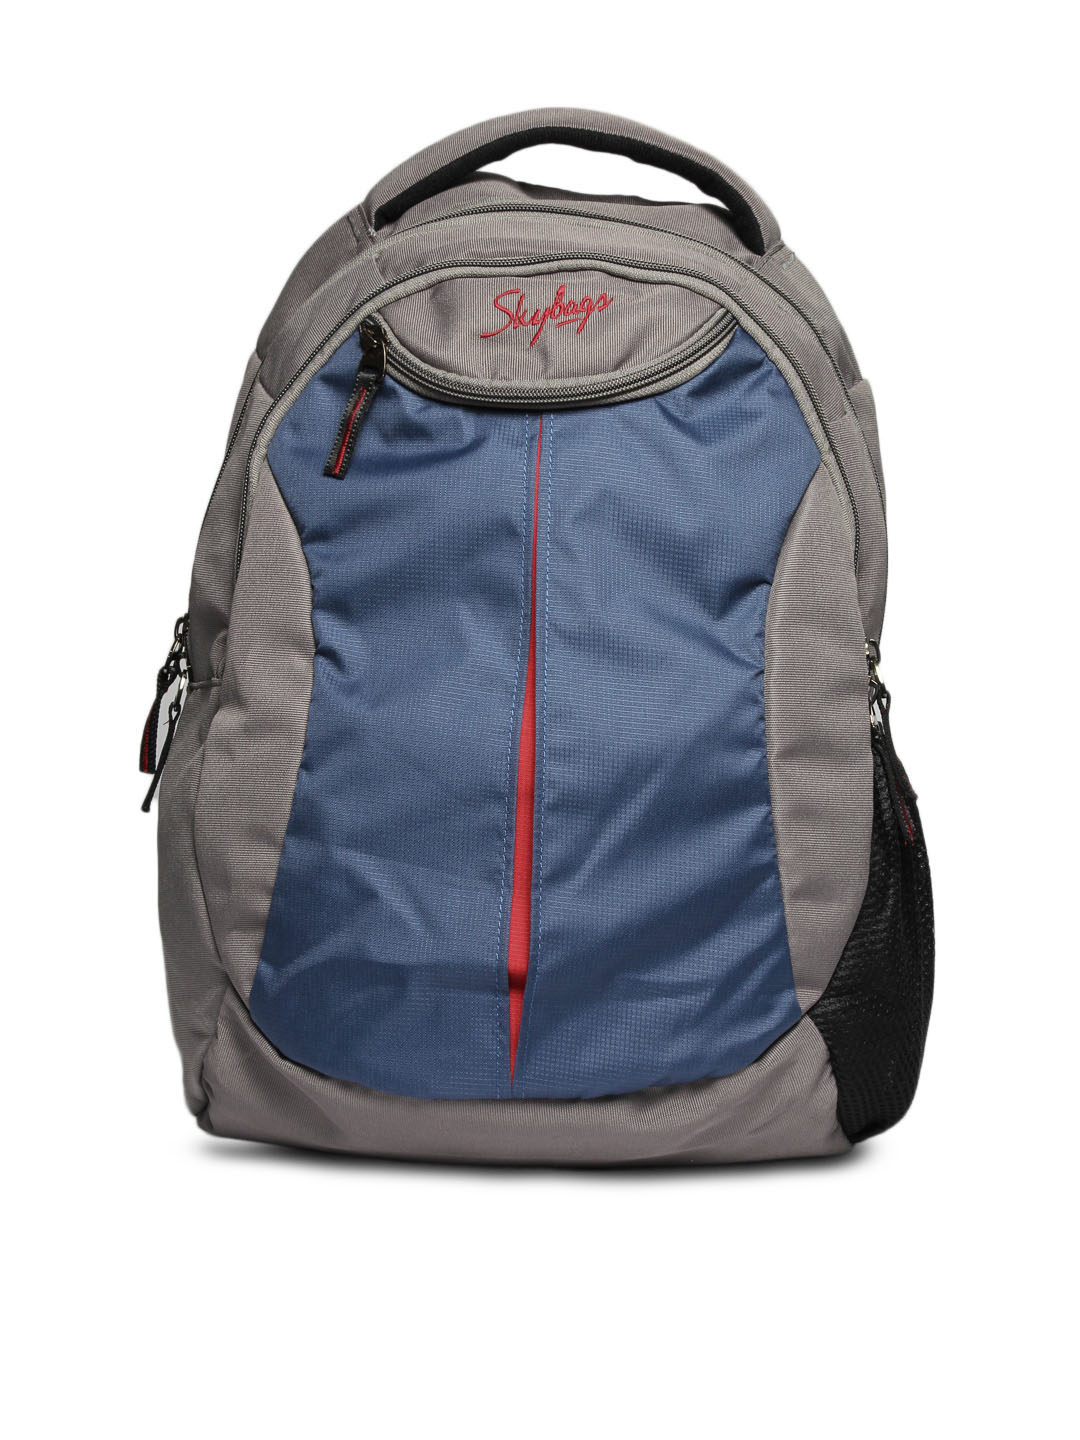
Skybags Unisex Grey Backpack
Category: Accessories / Bags / Backpacks
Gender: Unisex
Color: Grey
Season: Summer 2012
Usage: Casual